South Downs

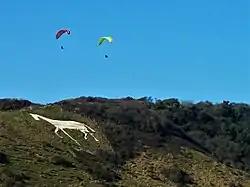
The Litlington White Horse in the village of Litlington

Rudyard Kipling, who lived at Bateman's, described the South Downs as "Our blunt, bow-headed whale-backed Downs". Writing in 1920 in his poem "The South Country", poet Hilaire Belloc describes the South Downs as "the great hills of the South Country". In "On The South Coast", poet Algernon Charles Swinburne describes the South Downs as "the green smooth-swelling unending downs".